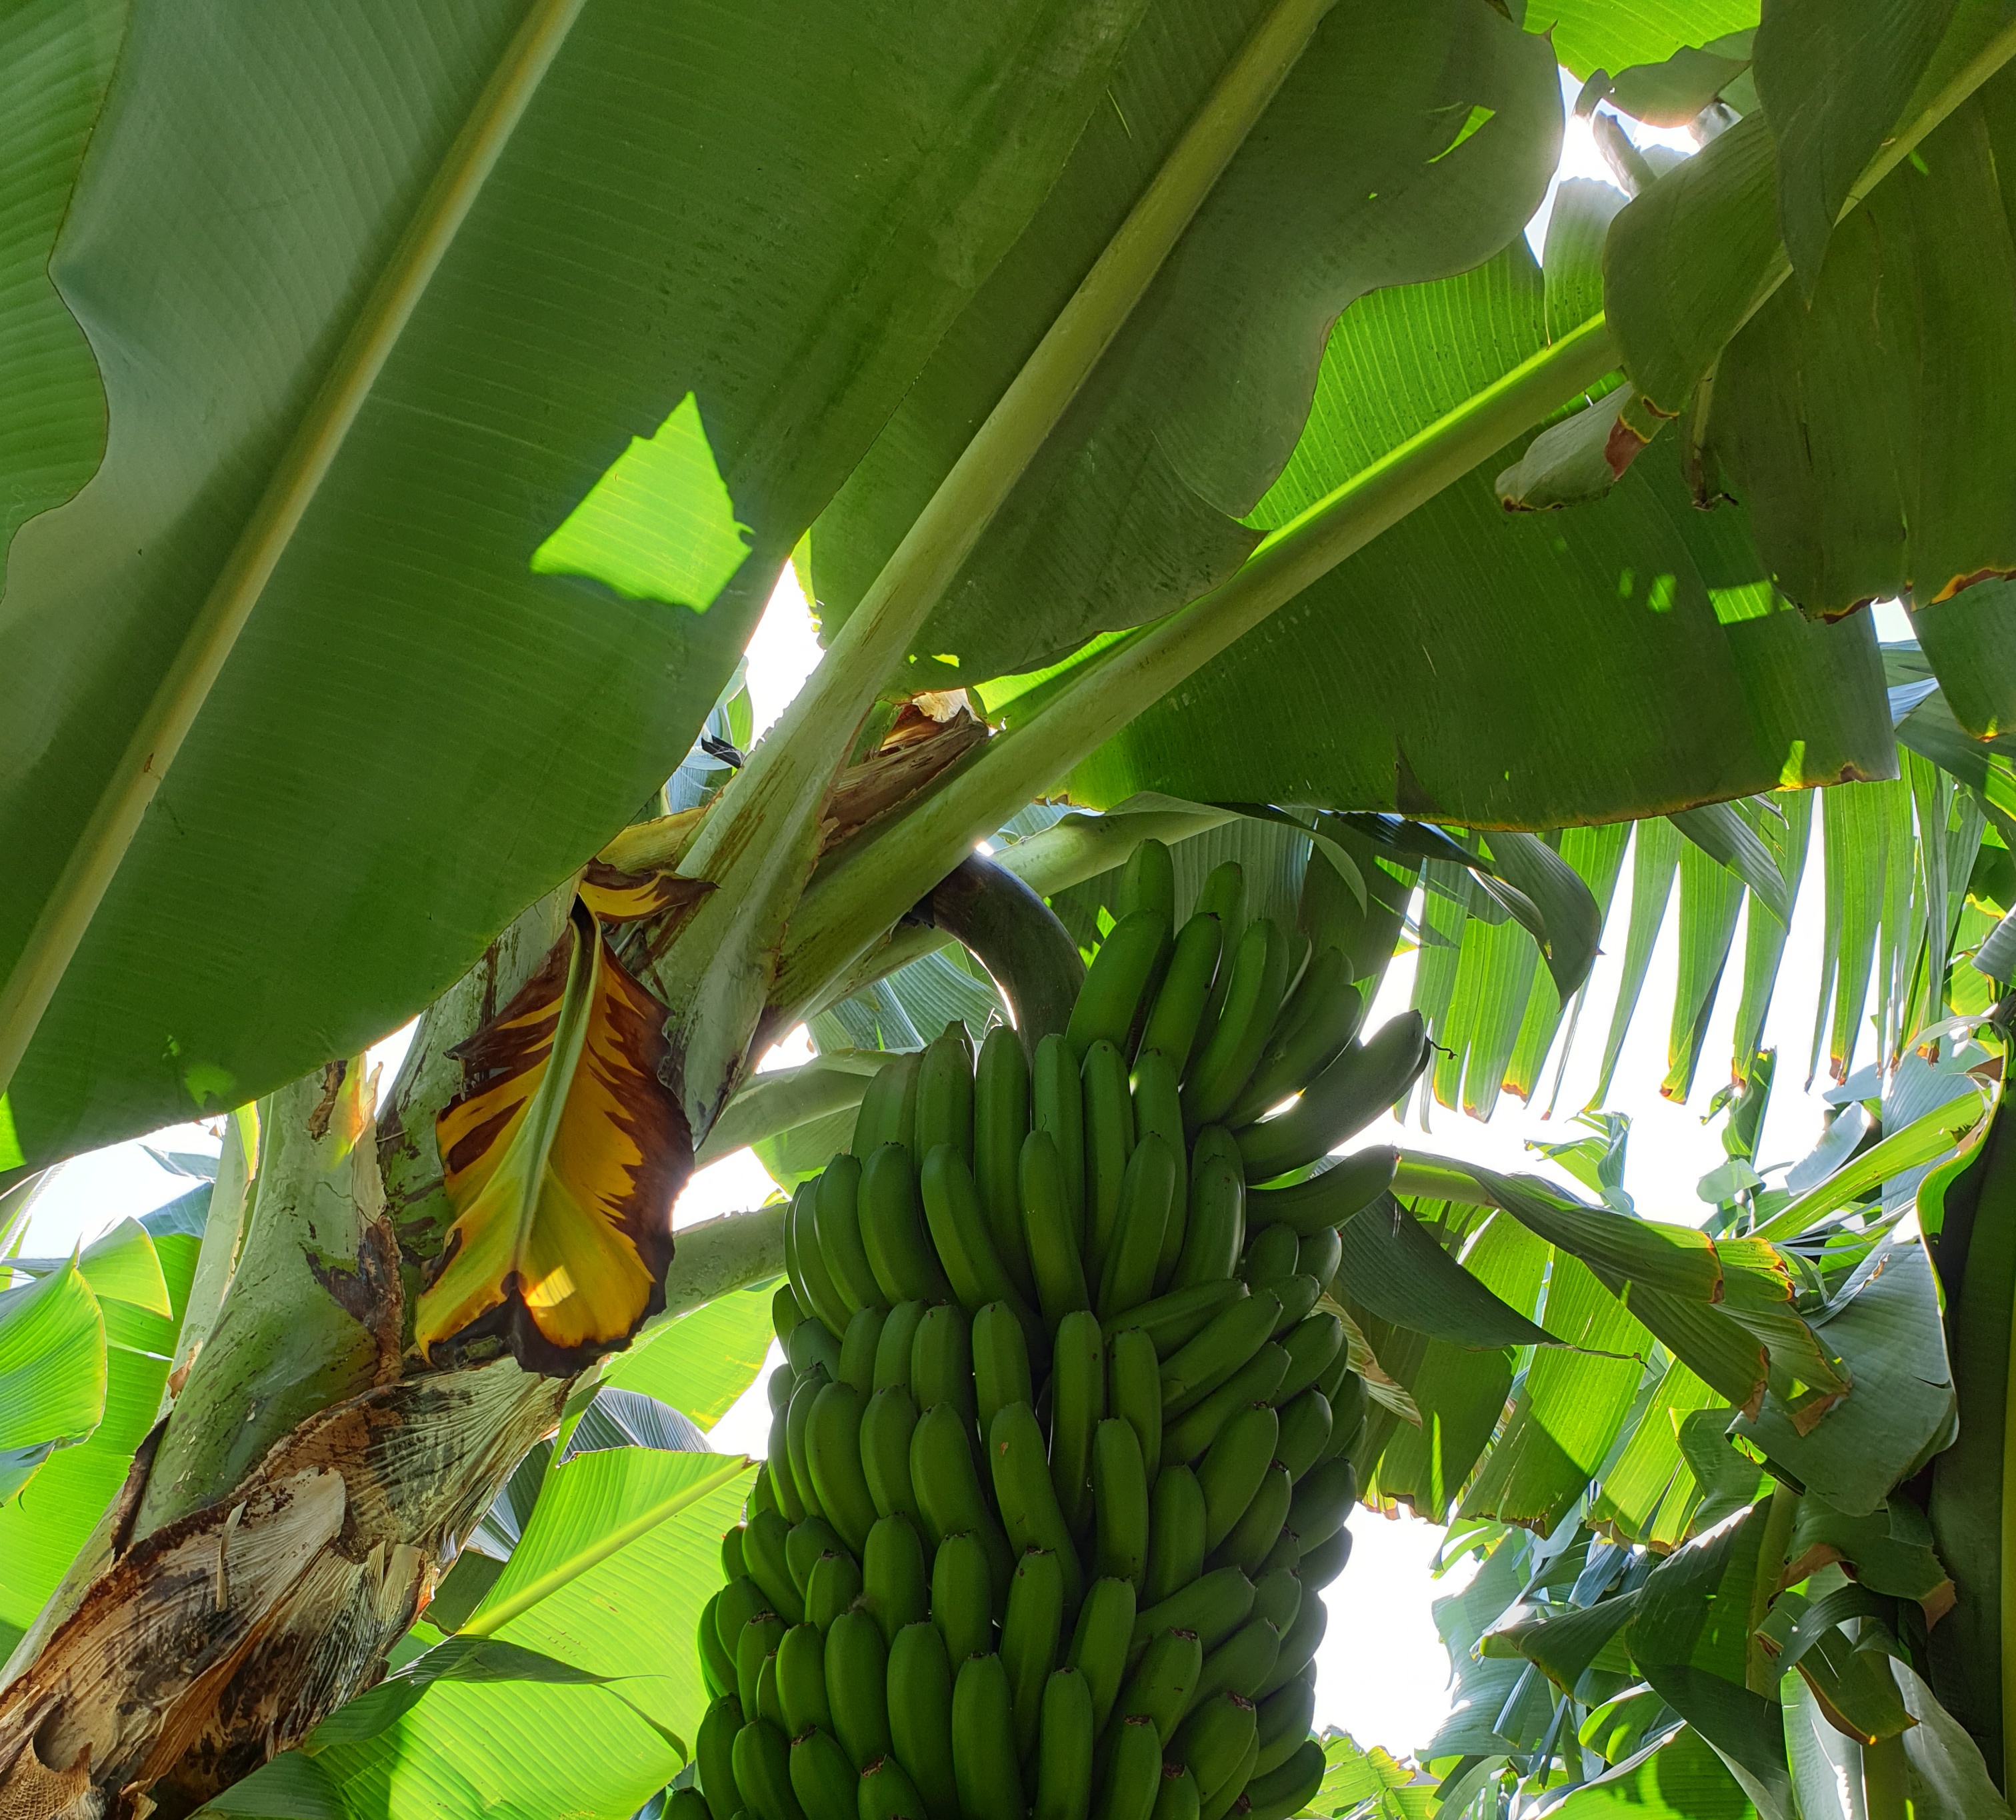
Label: Cut